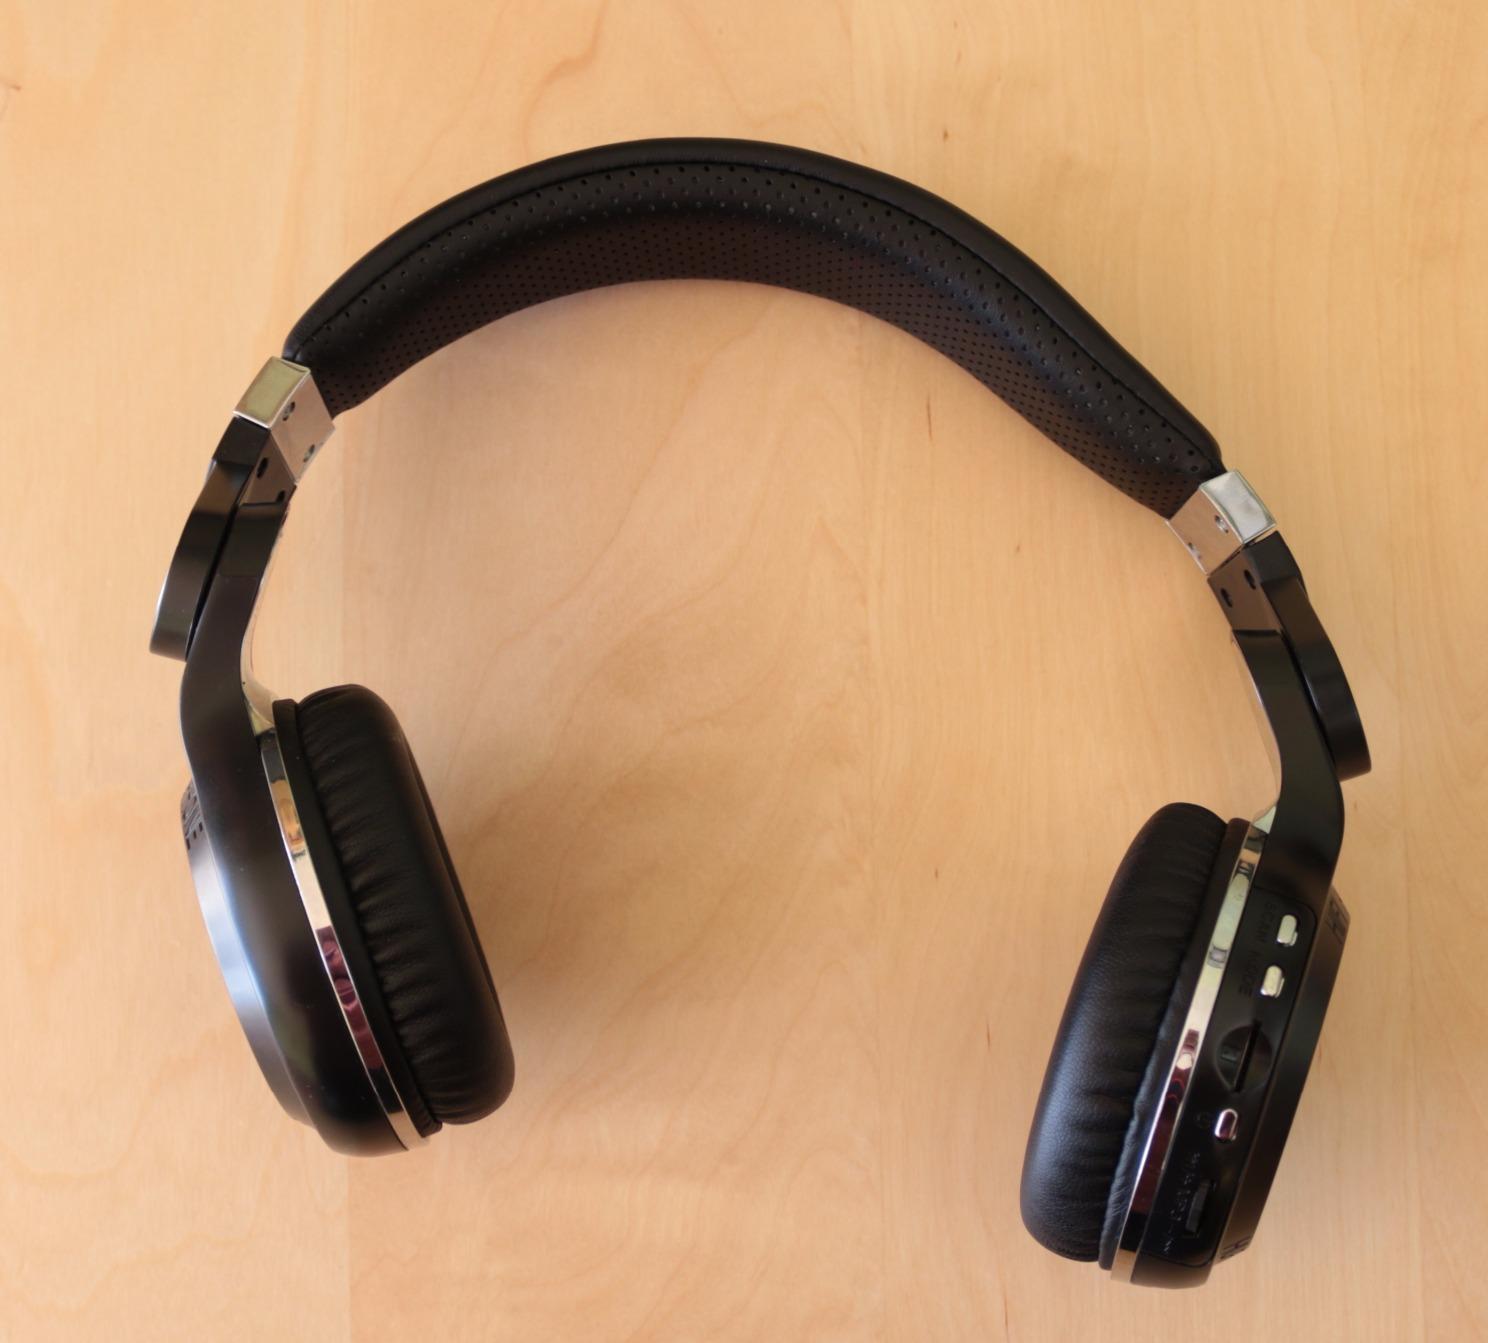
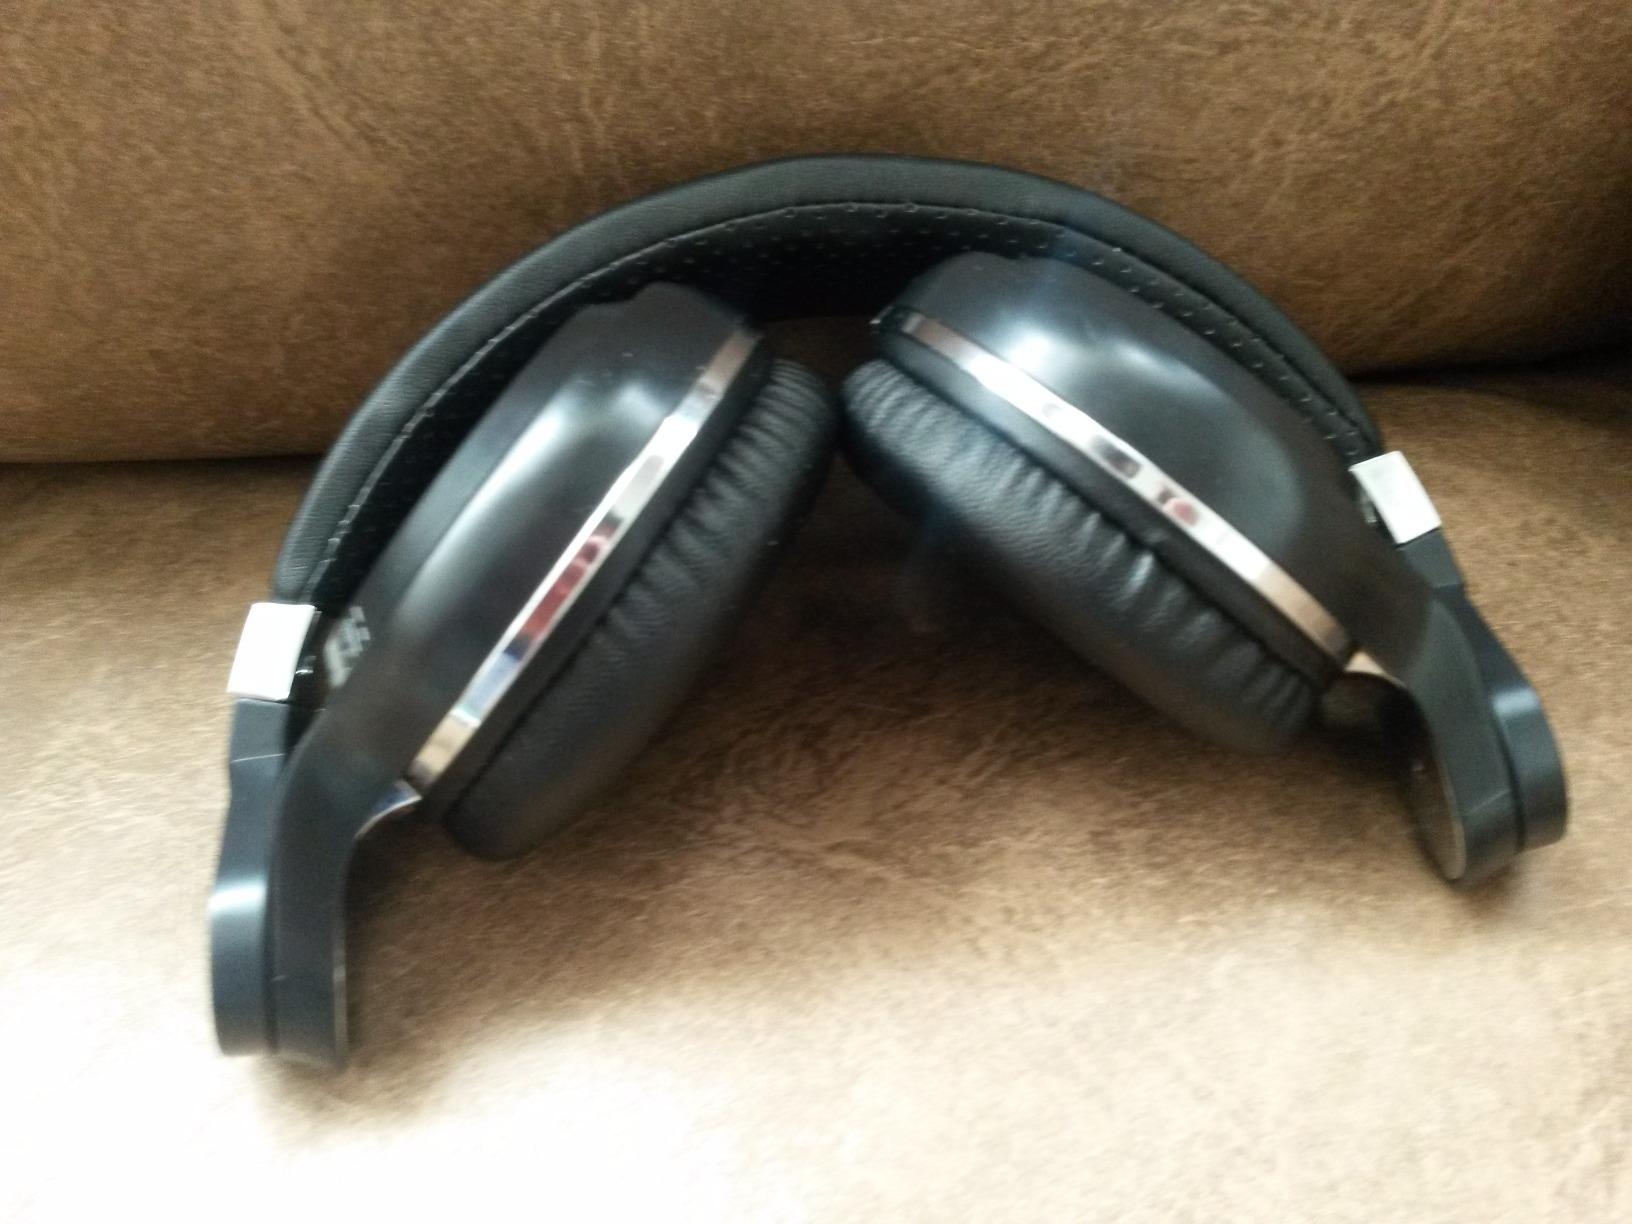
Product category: headphones
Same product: yes